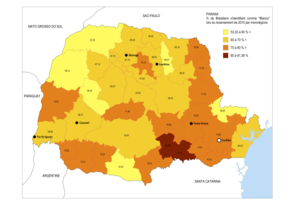
Proportion d'habitants s'identifiant comme ""branca / blanc"" lors du recensement de 2010 par micro région."
Le Paraná est l'un des vingt-six États du Brésil. Il est situé dans la région sud du pays. Sa capitale est Curitiba.